Joseon Army

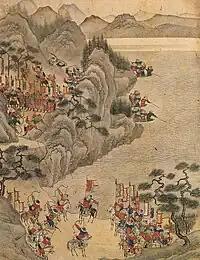
A chulgipajeokdo of Eo Yu-so climbing the coastal cliff and defeated Yi Si-ae’s army.

In 1419, King Sejong sent Yi Chongmu to raid the Japanese on Tsushima Island in the Oei Invasion as a response to Japanese Wokou raids on Korean coastal cities. Yi took 227 Korean ships and approximately 17,000 soldiers, landed, attacked, and plundered Japanese pirate settlements on Tsushima Island. The So clan, the ruling family of Tsushima, requested negotiations. In the diplomatic exchanges that followed, Korea permitted the So clan to continue trade with Korean coastal harbors under the condition that the clan suppresses the activities of Japanese pirates.